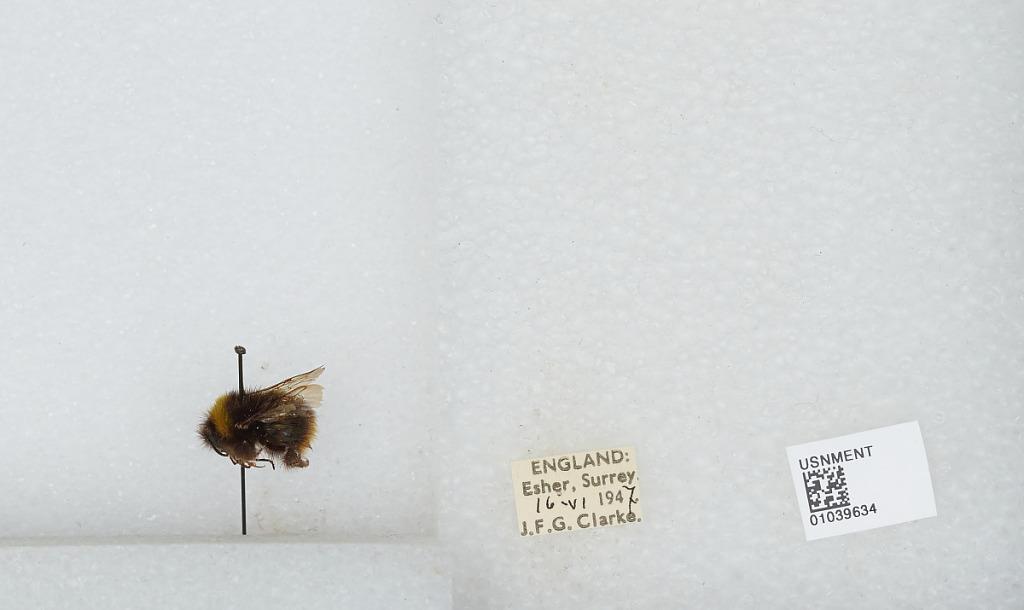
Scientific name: Bombus (Pyrobombus) pratorum (Linnaeus)
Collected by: J. Clarke
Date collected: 1947-6-16
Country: United Kingdom
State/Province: England
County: Surrey
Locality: Esher
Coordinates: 51.3691, -0.365